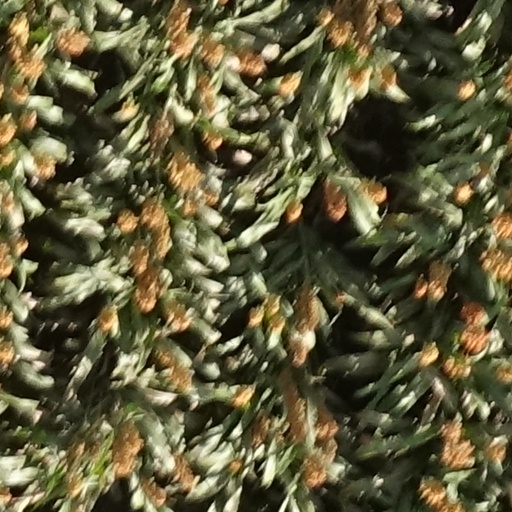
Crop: sorghum